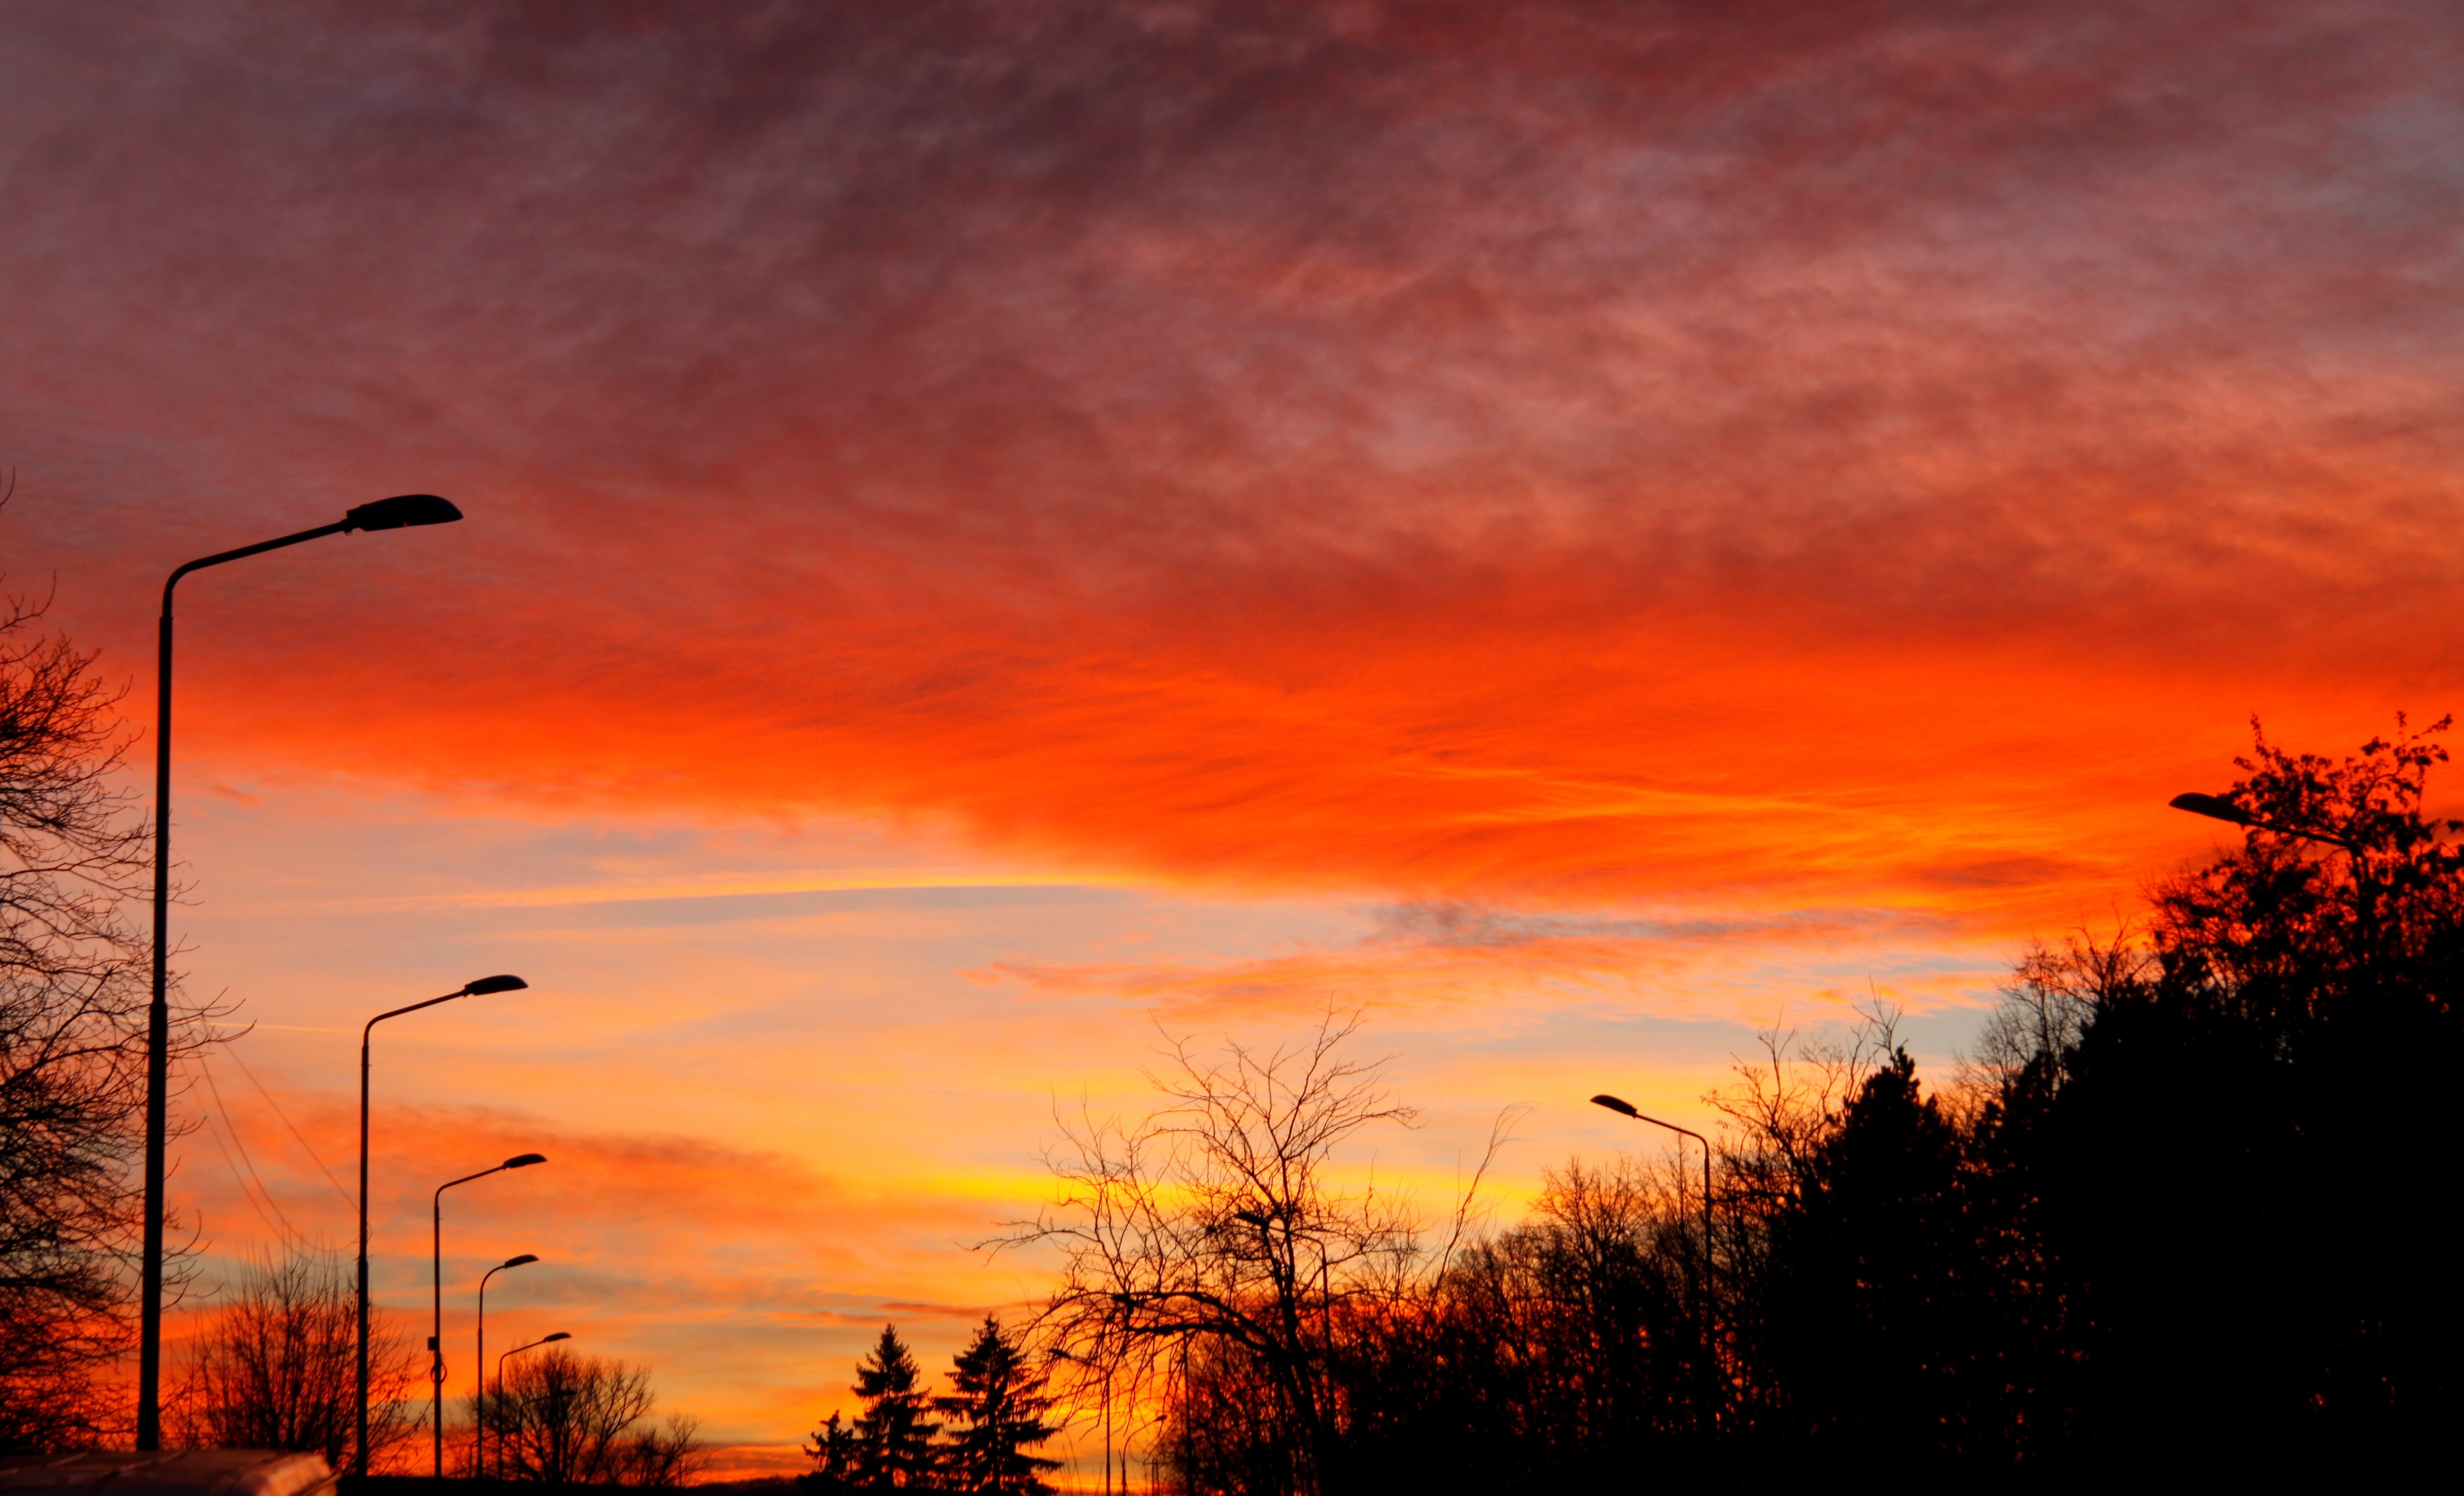
landscape, tree, nature, outdoor, horizon, branch, cloud, sky, sun, sunrise, sunset, sunlight, morning, dawn, atmosphere, travel, dusk, evening, natural, colorful, cool image, landscapes, beautiful, cool photo, bulgaria, afterglow, sunset landscape, nature landscape, meteorological phenomenon, atmosphere of earth, computer wallpaper, red sky at morning